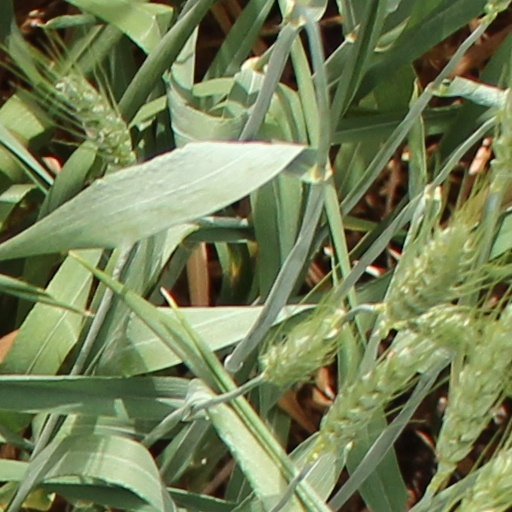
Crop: wheat